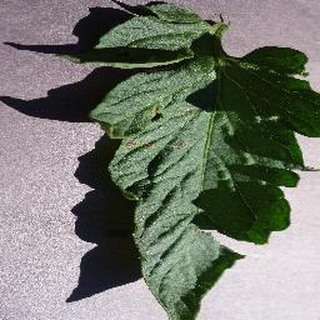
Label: tomato_early_blight